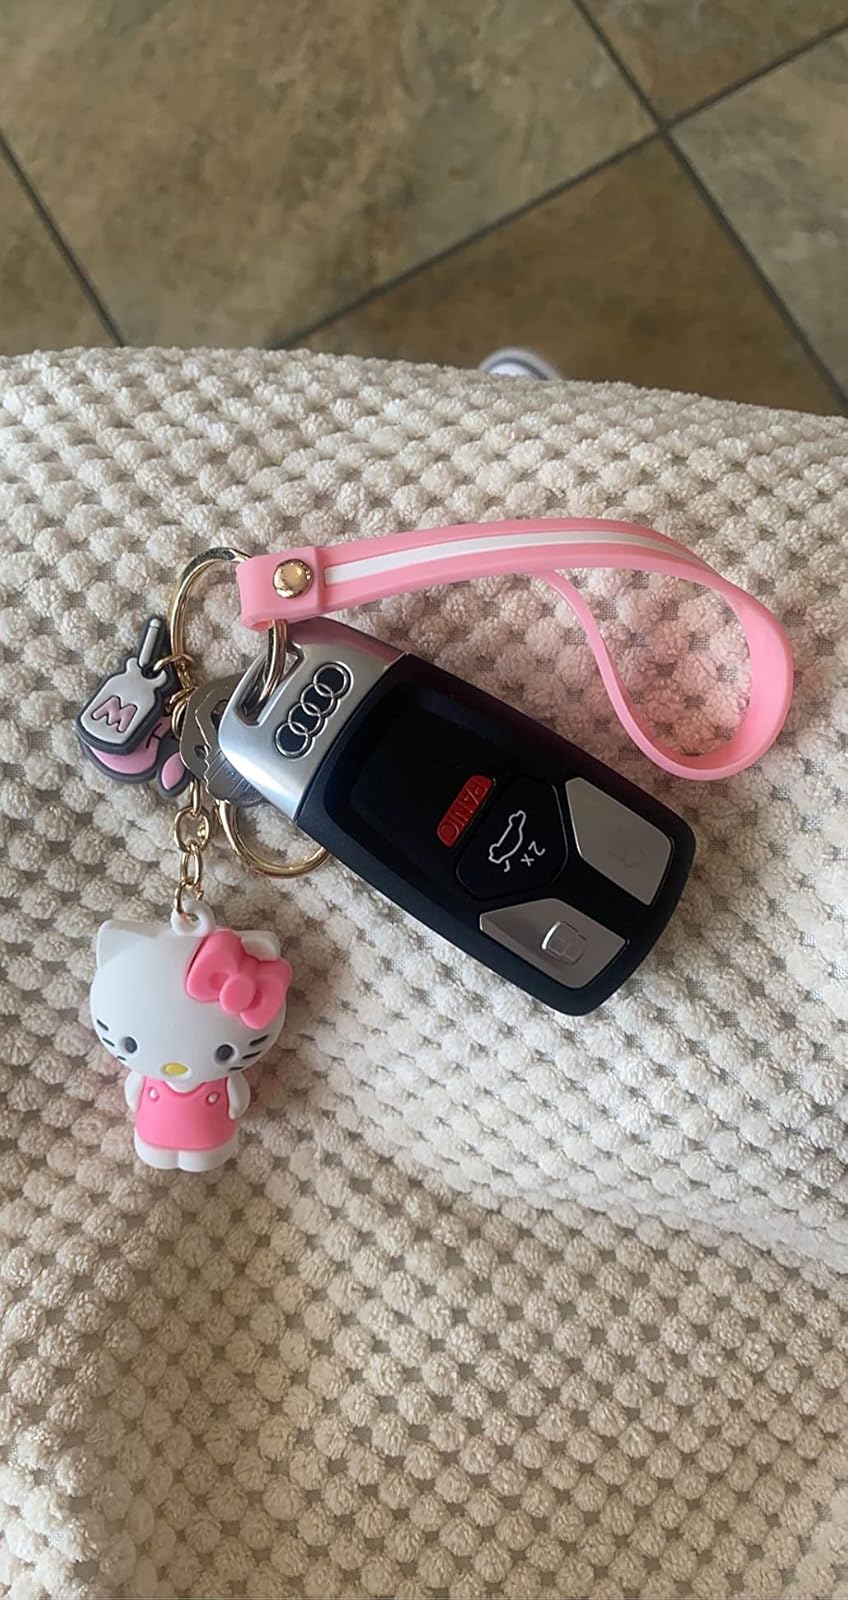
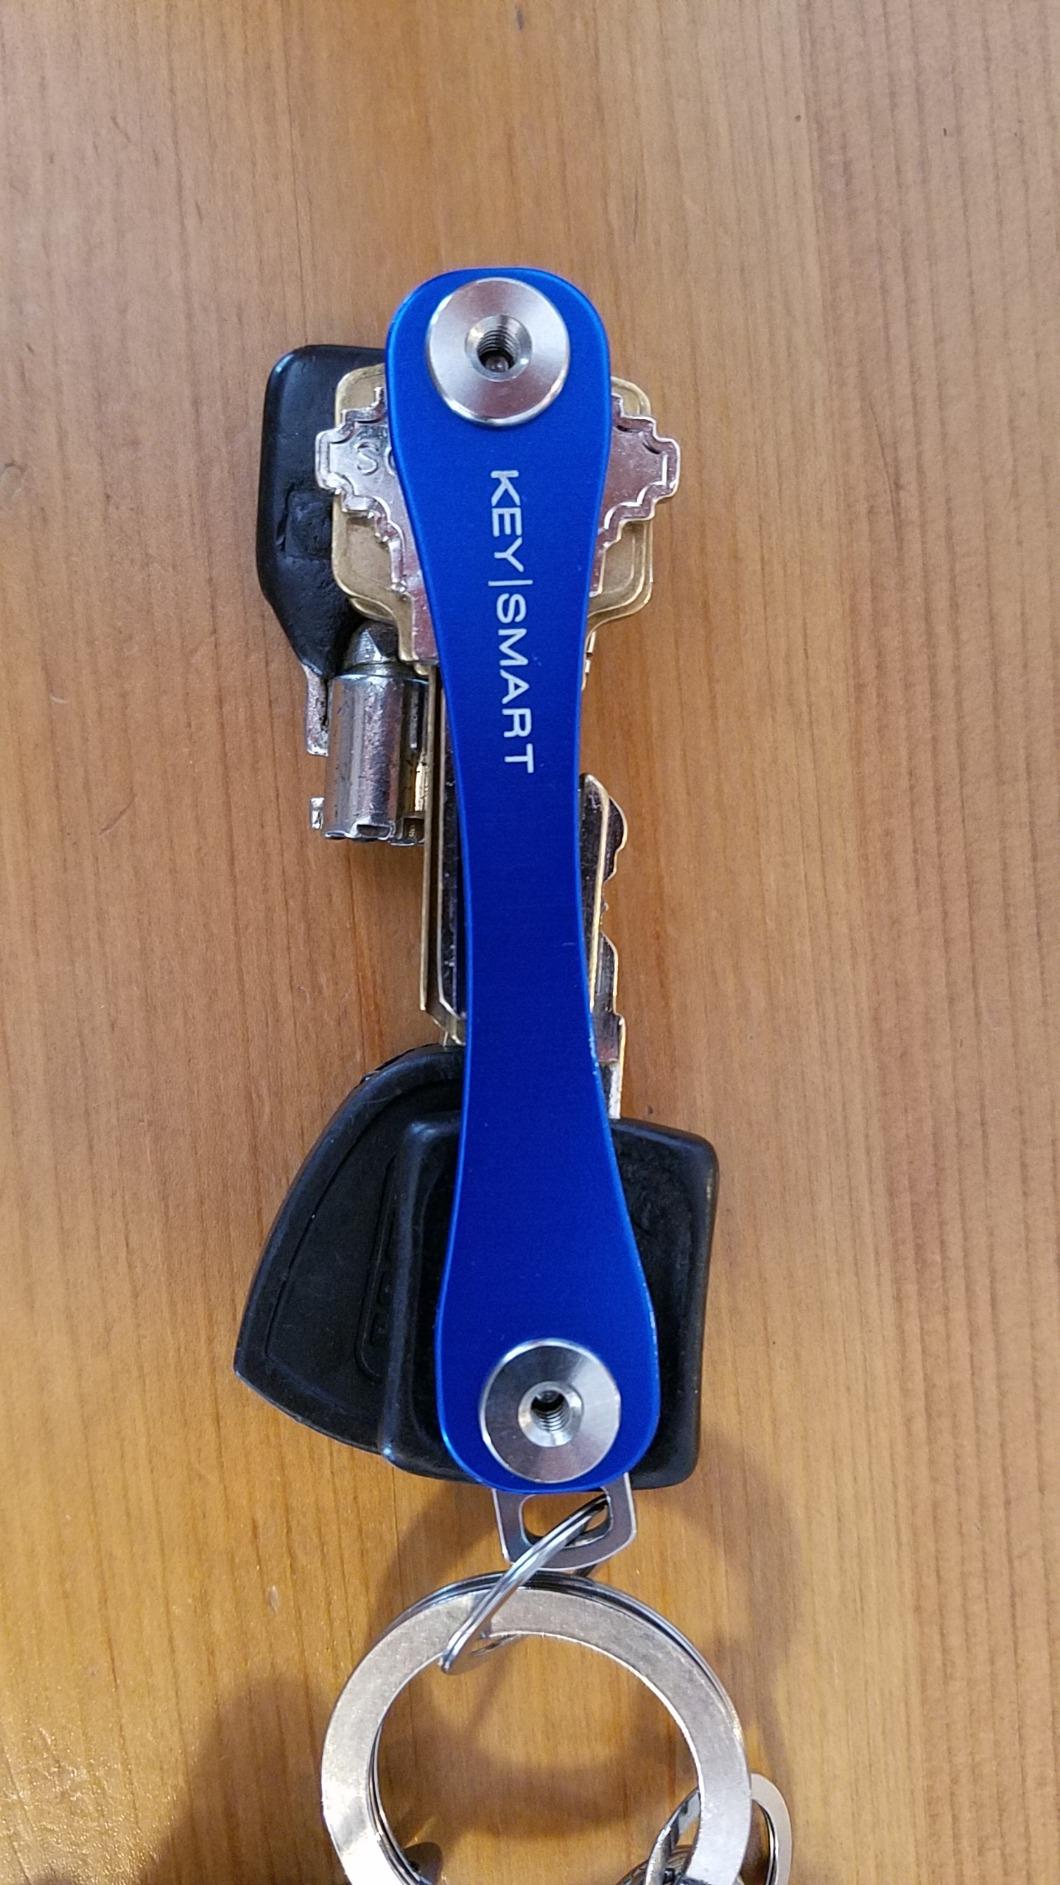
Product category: accessories_keychain
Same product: no